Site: brandenburg
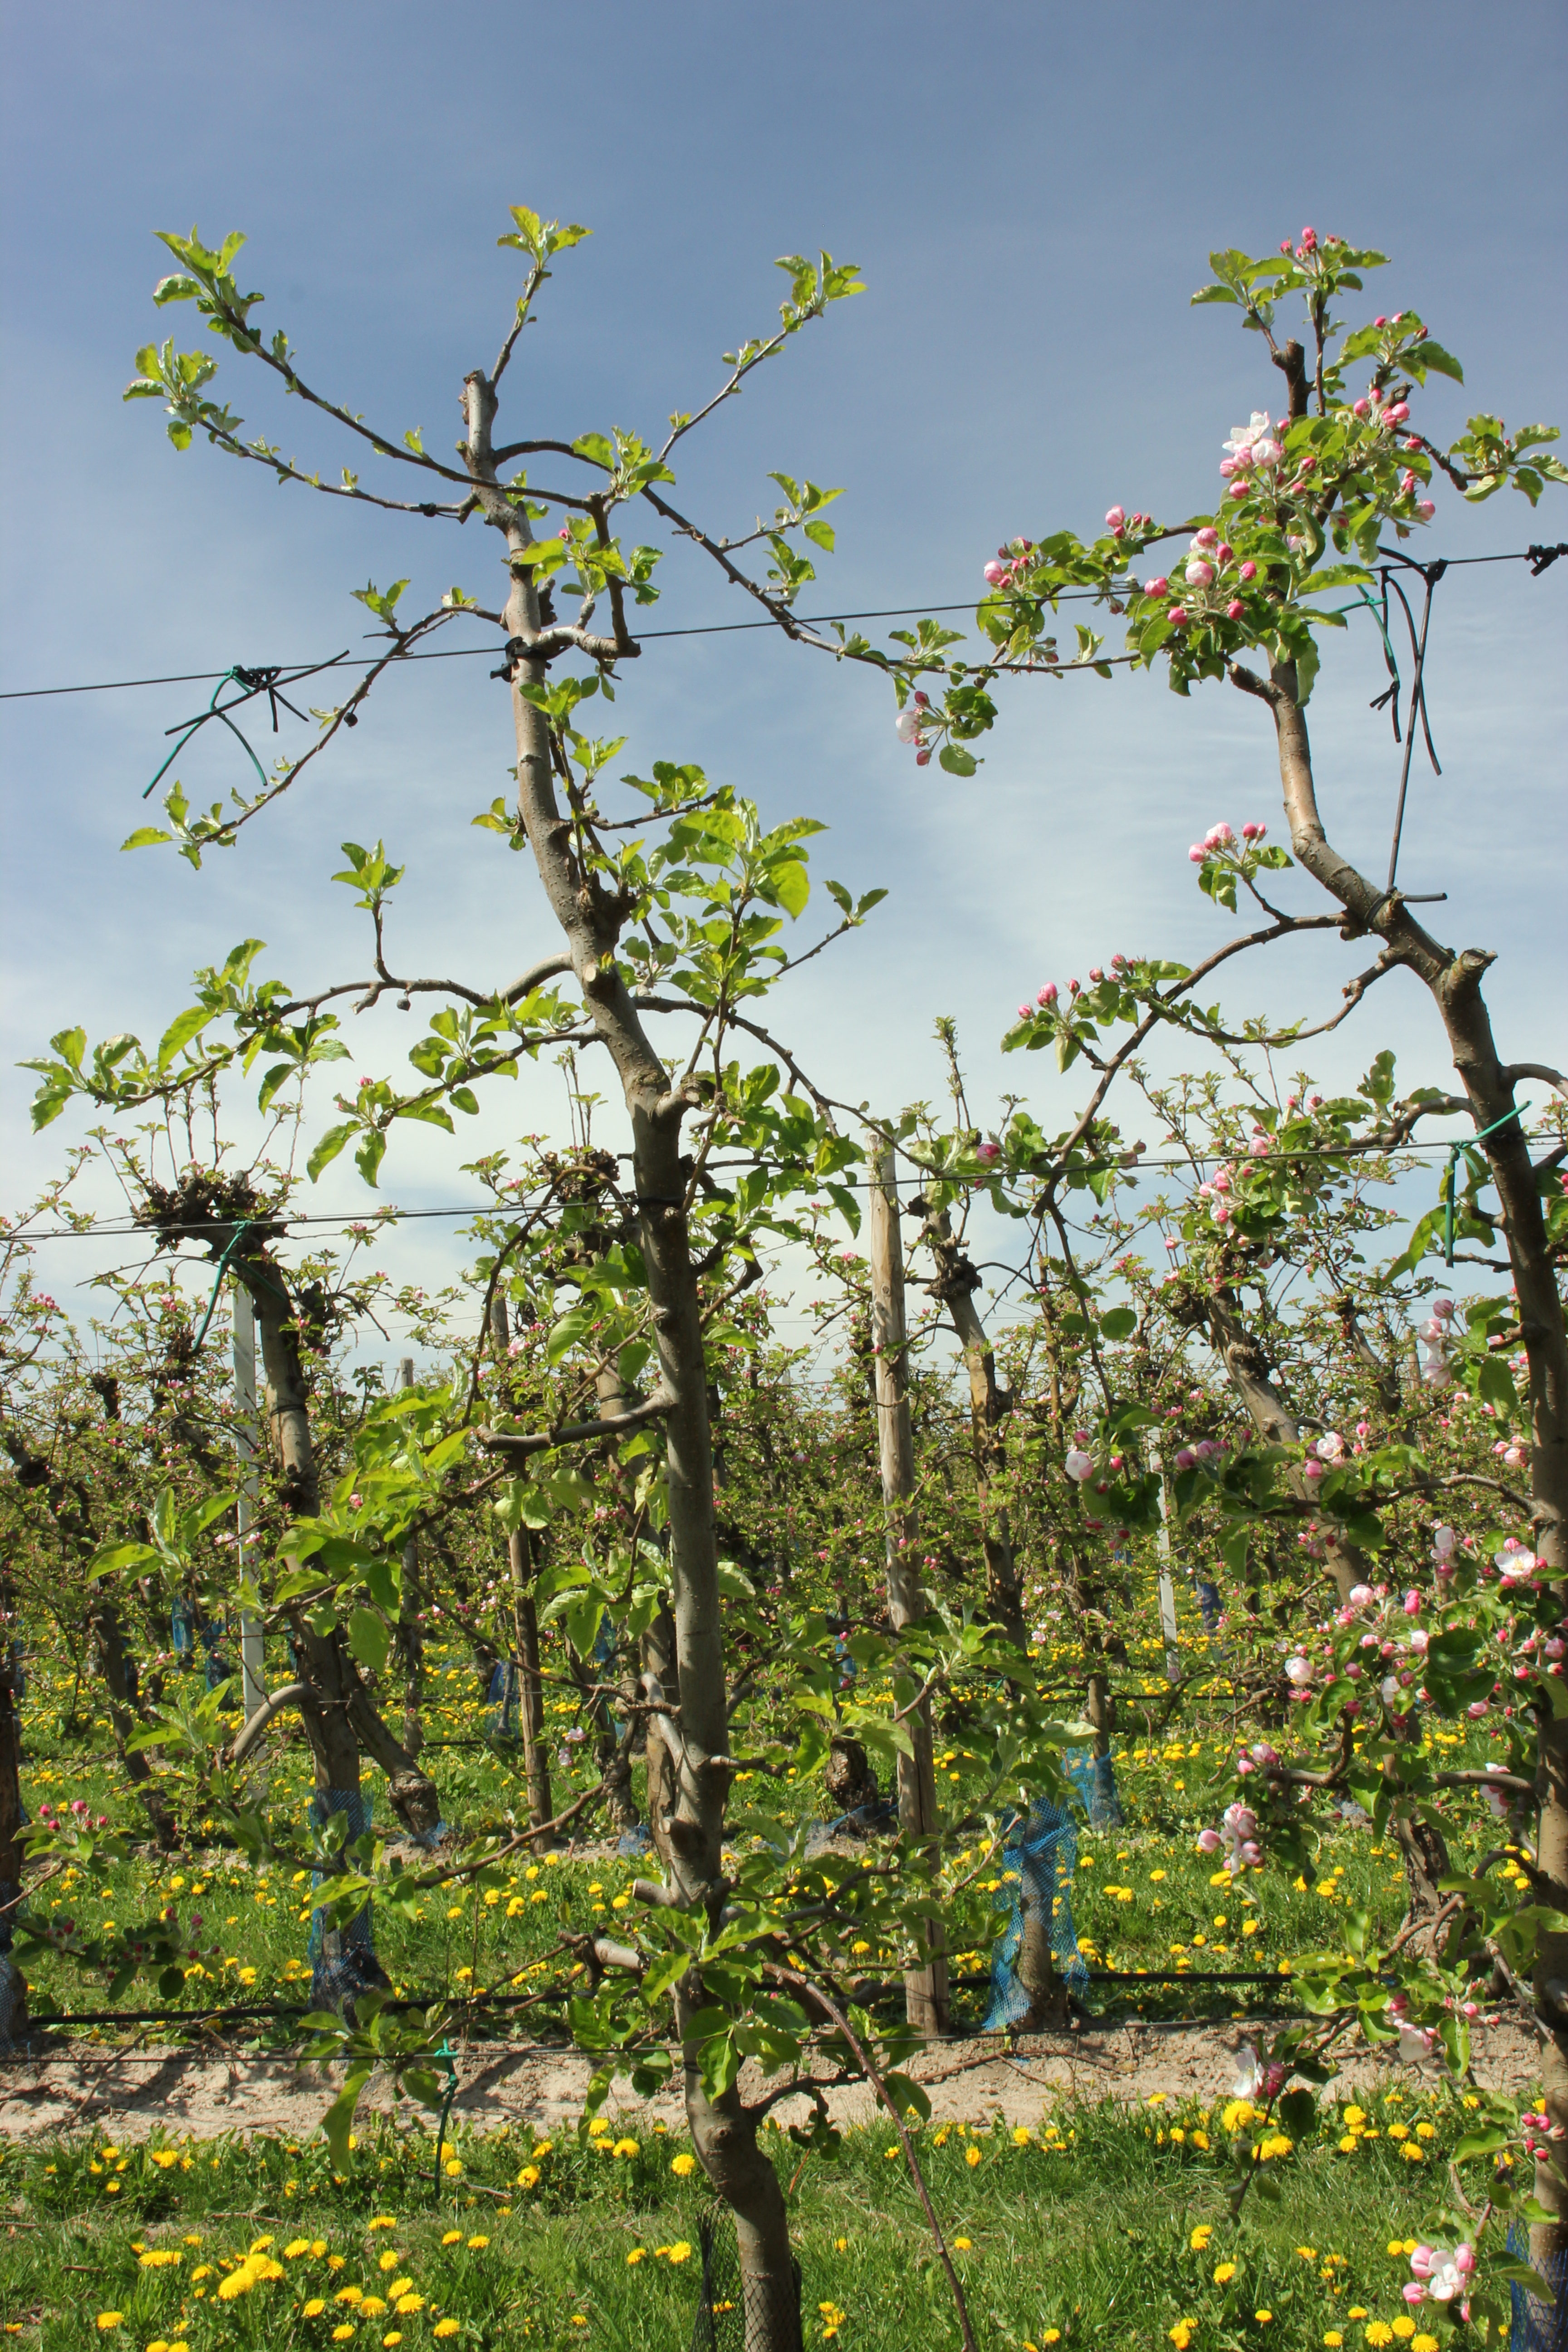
Growth stage (BBCH 57): Inflorescence emergence